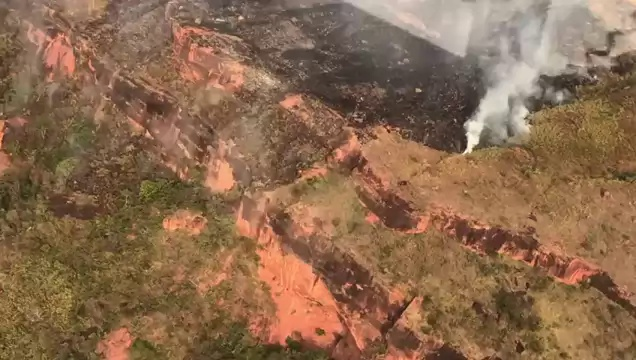
Fire: no
Smoke: yes